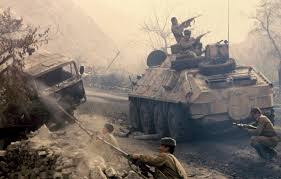
Label: BTR